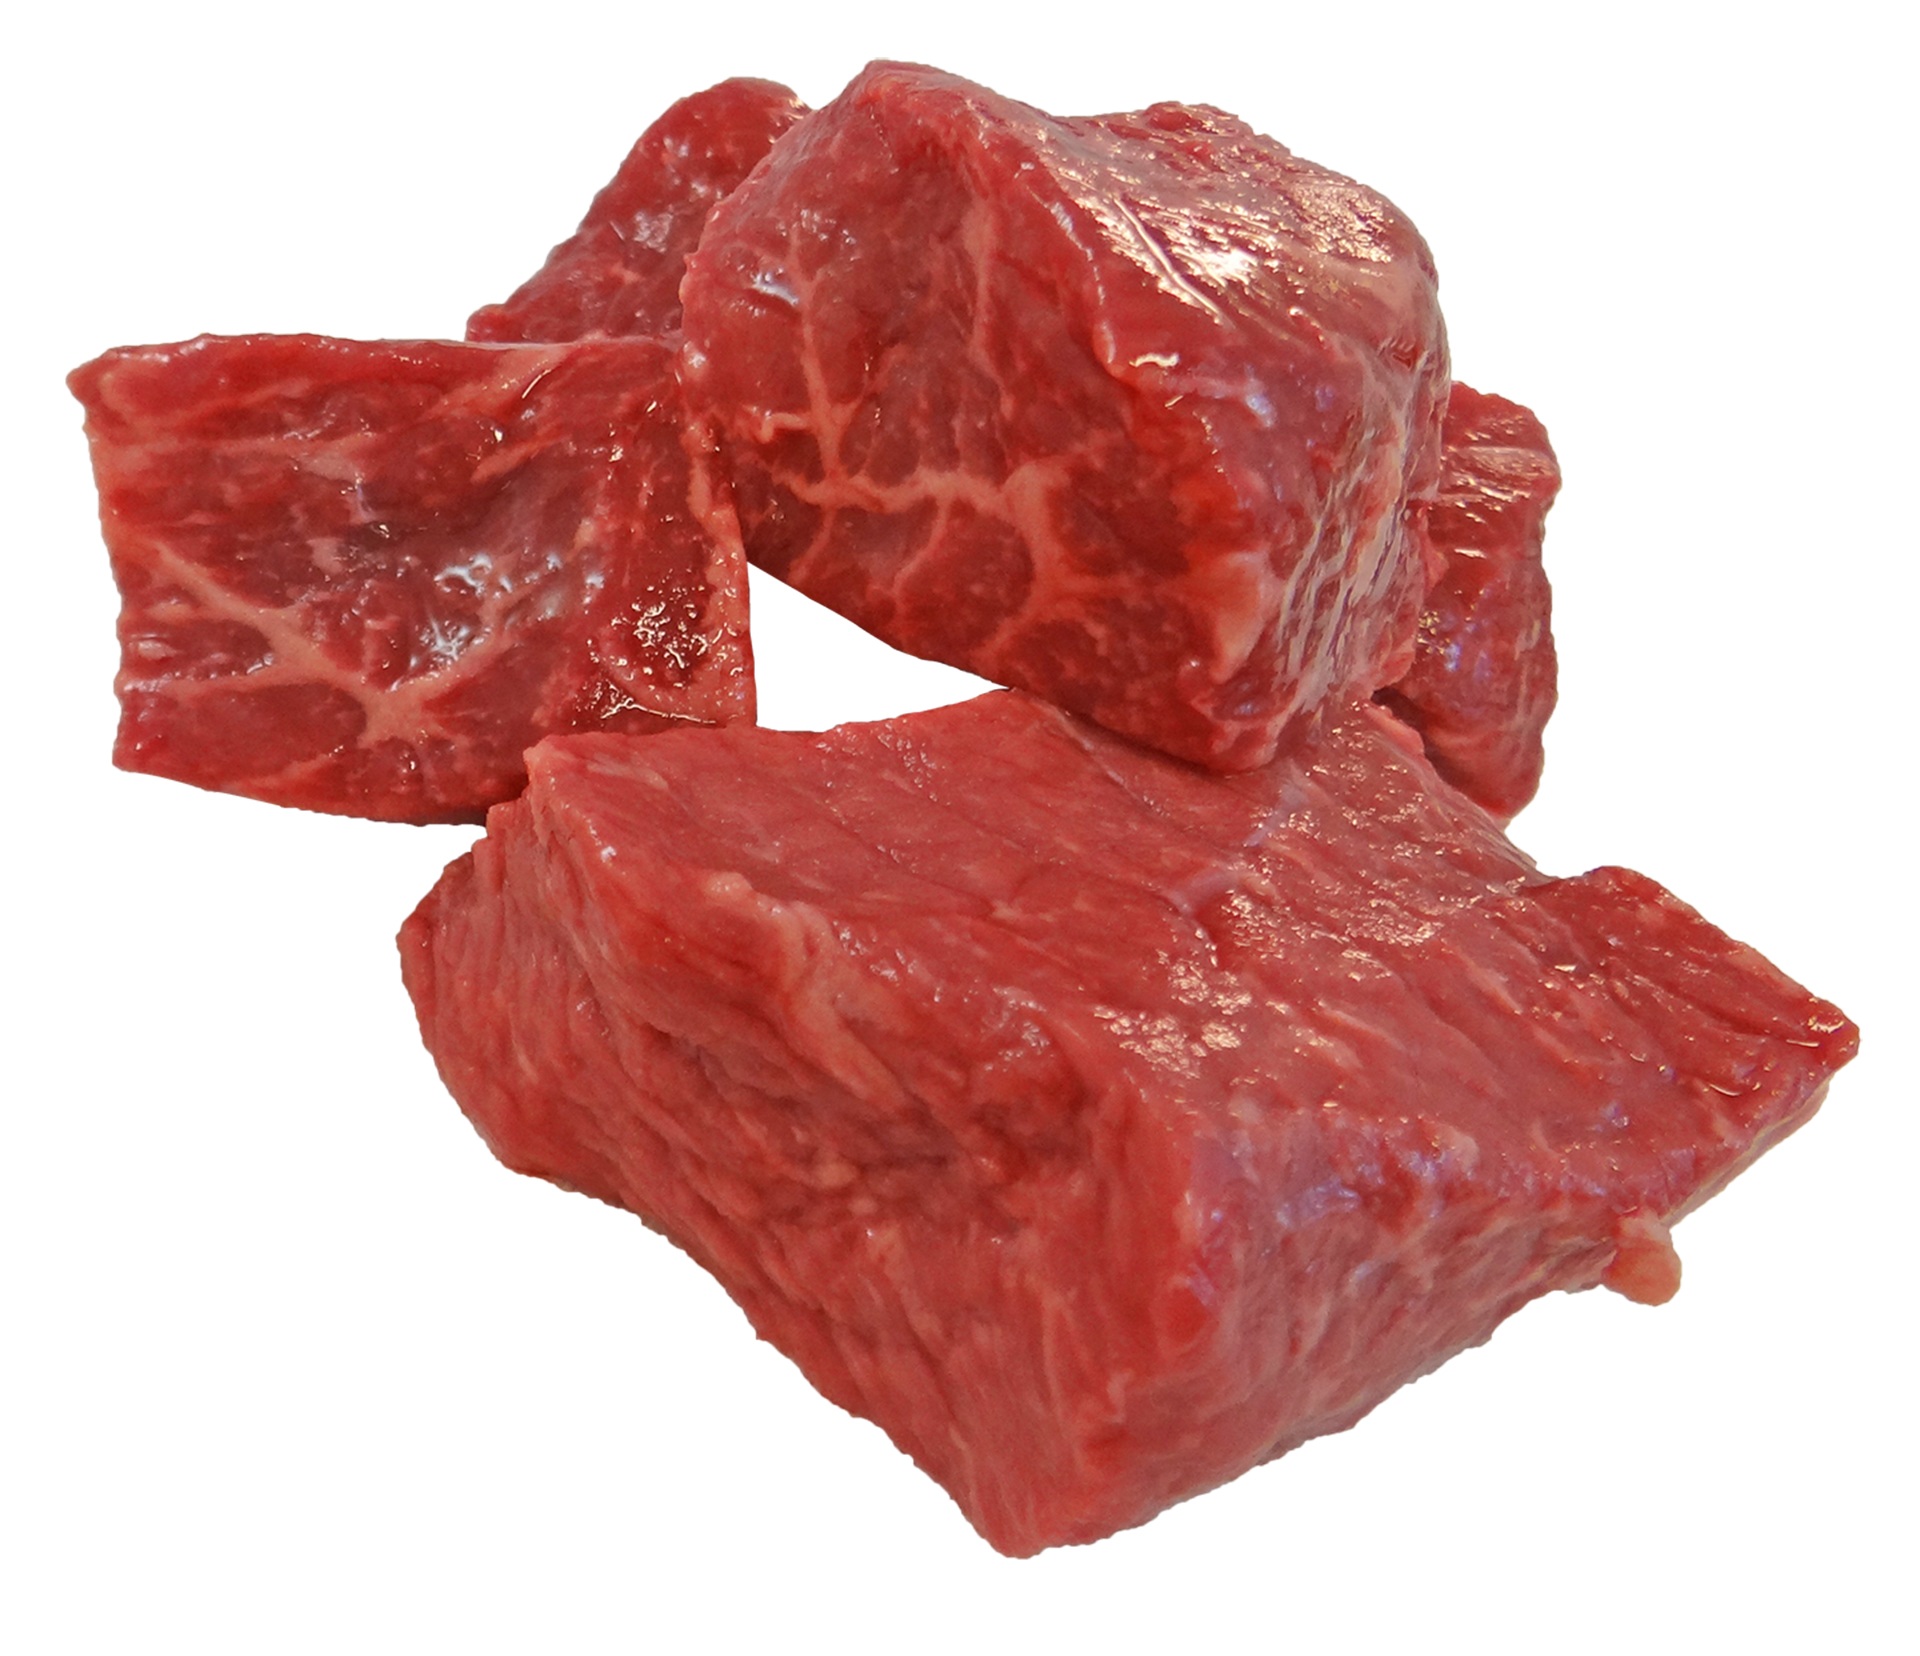
dish, food, cooking, meat, beef, stew, product, raw, flesh, red meat, animal source foods, kobe beef, salt cured meat, lamb and mutton, horse meat, stew meat